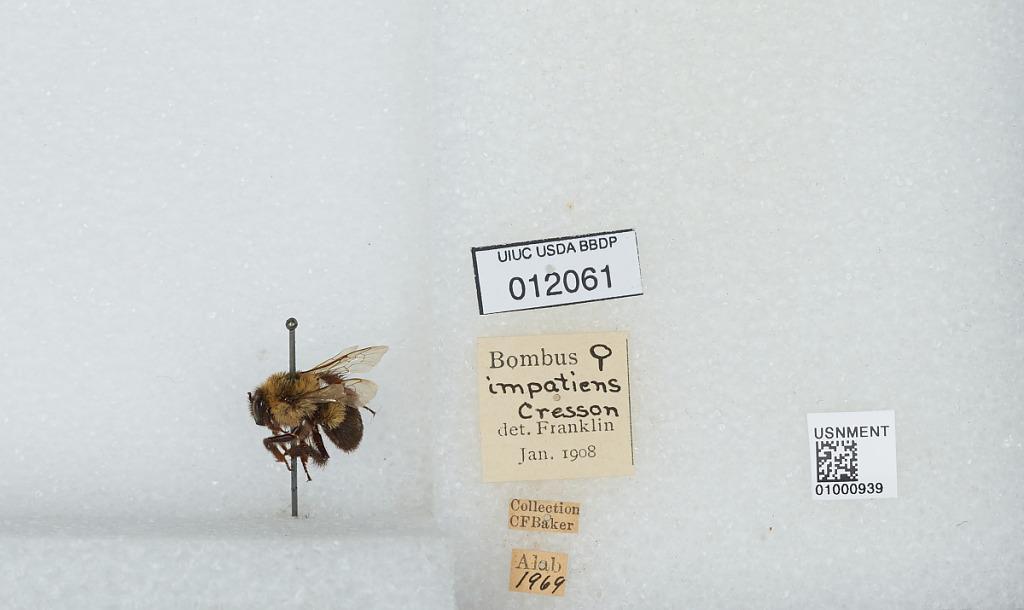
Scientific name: Bombus (Pyrobombus) impatiens Cresson
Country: United States
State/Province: Alabama
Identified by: Franklin